Pedro Requejo Novoa

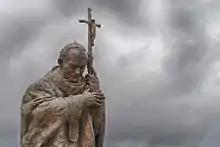
Statue of John Paul II at Alcalá de Henares (2005)

Requejo Novoa's works are mainly of figures and animals cast in bronze but he has also worked in wood and stone. One of his best-known works is the castings of Don Quixote and Sancho Panza, both sitting on the bench in front of the Casa de Cervantes.